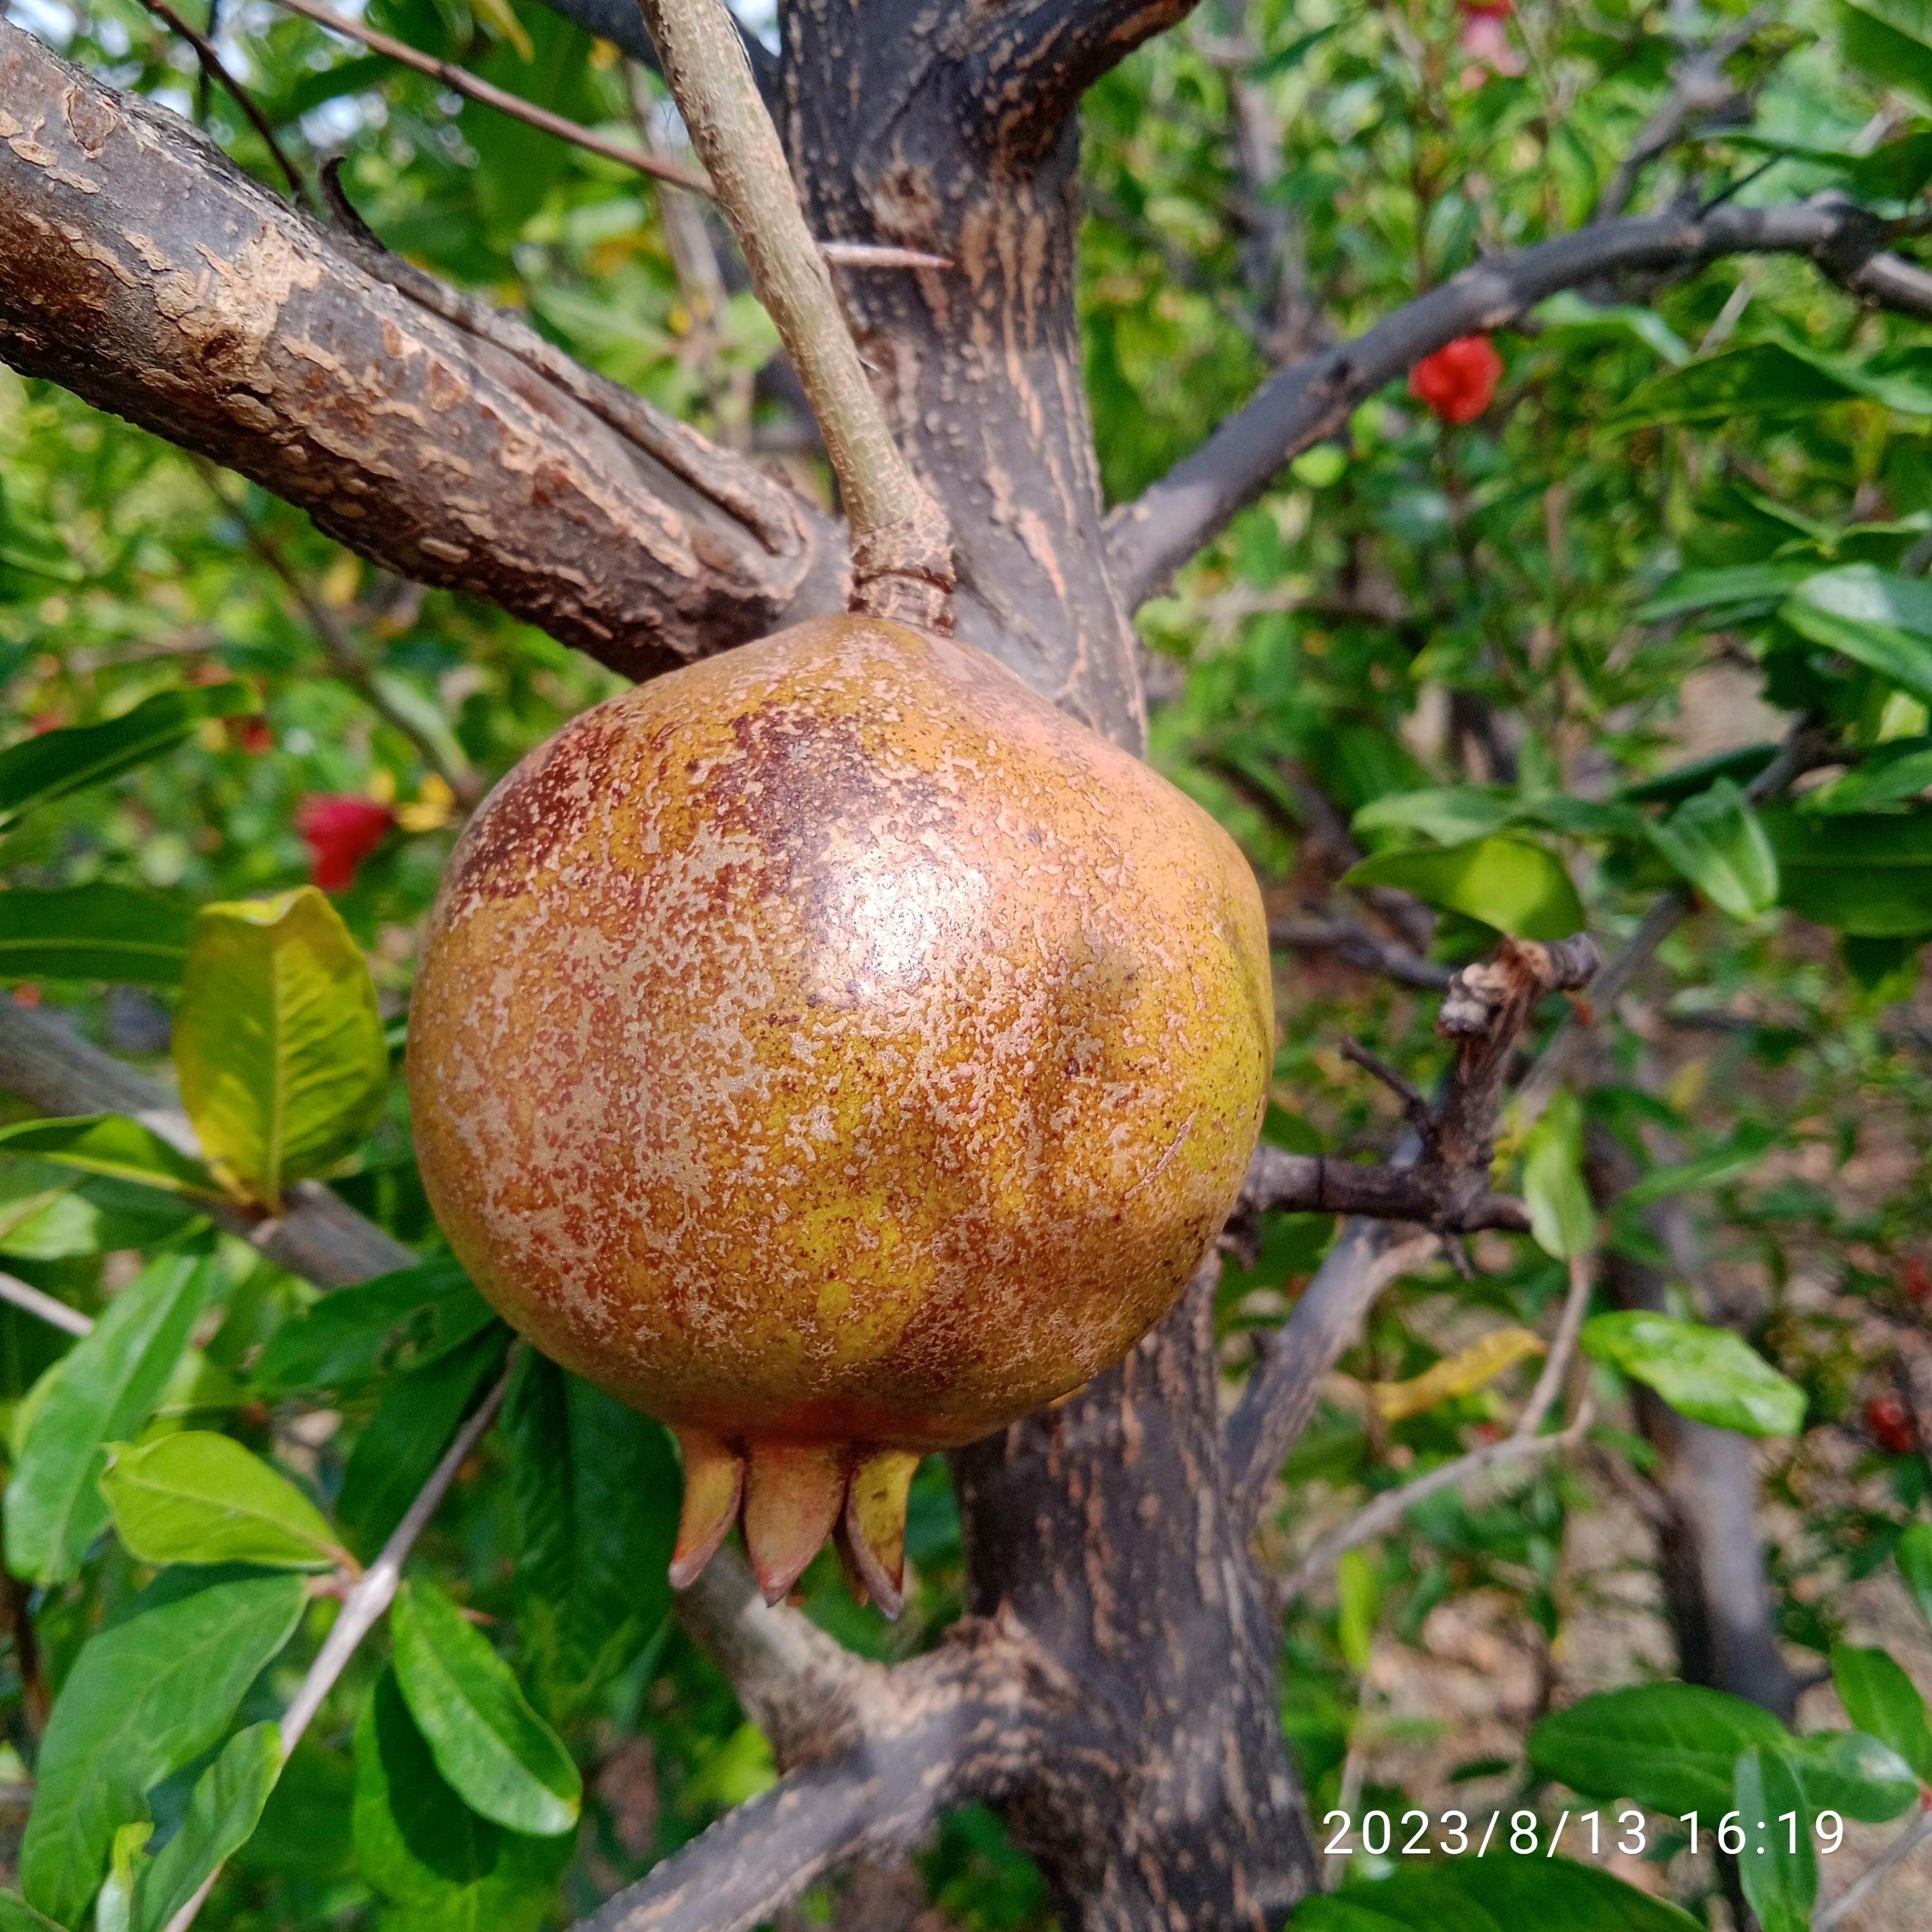
Label: Cercospora